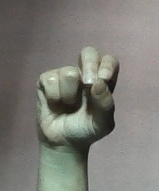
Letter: gaaf